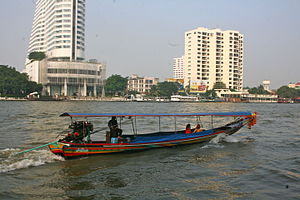
Long-tail båd / Foto galleri
Long-tail båd, Long-tail boat, på thai-sprog Ruea Hang Yao, oversat til dansk lang-halet båd, er en type vandbefordringsmiddel anvendt i Sydøstasien, primært Thailand, en lang kano-agtig åben træbåd med en bilmotor, ofte en genbrugt lastbilmotor, placeret bagerst til at drive propellen, der er monteret for enden af et flere meter langt metalrør. Motor og propelrør er fastgjort til en vippeanordning, så propellen kan løftes eller sænkes i vandet, og drejes 180-grader til siderne, så propellen tillige fungerer som ror. Fordelen ved indenbords motor er, at den kan holdes forholdsvis tør. Motoren er oftest meget støjende. Der kan være stor variation i udformning af bådene, nogle er helt åbne, mens andre kan have en overdækning til at skygge for sol og vejr.